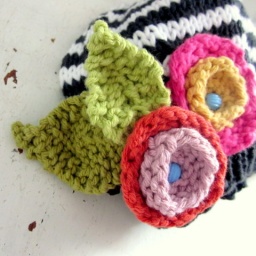
Charcoal, white and bright baby/toddler hat by Sweet Baby Dolly